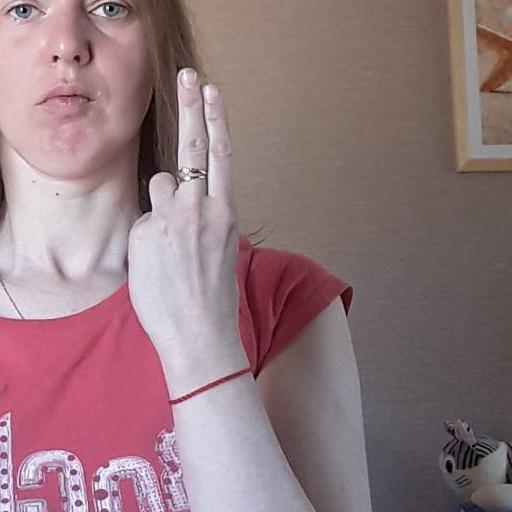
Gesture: two_up_inverted